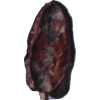
Label: carambola